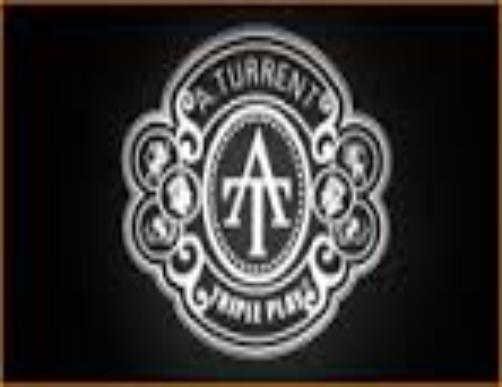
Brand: A. Turrent
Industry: Necessities